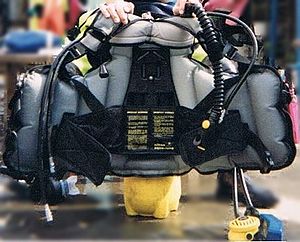
Afbalanceringsvest
Afbalanceringsvest.
En afbalanceringsvest kan lettest beskrives som en rygsæk med luft, som giver en SCUBA-dykker mulighed for at korrigere sin opdrift, så den bliver neutral.